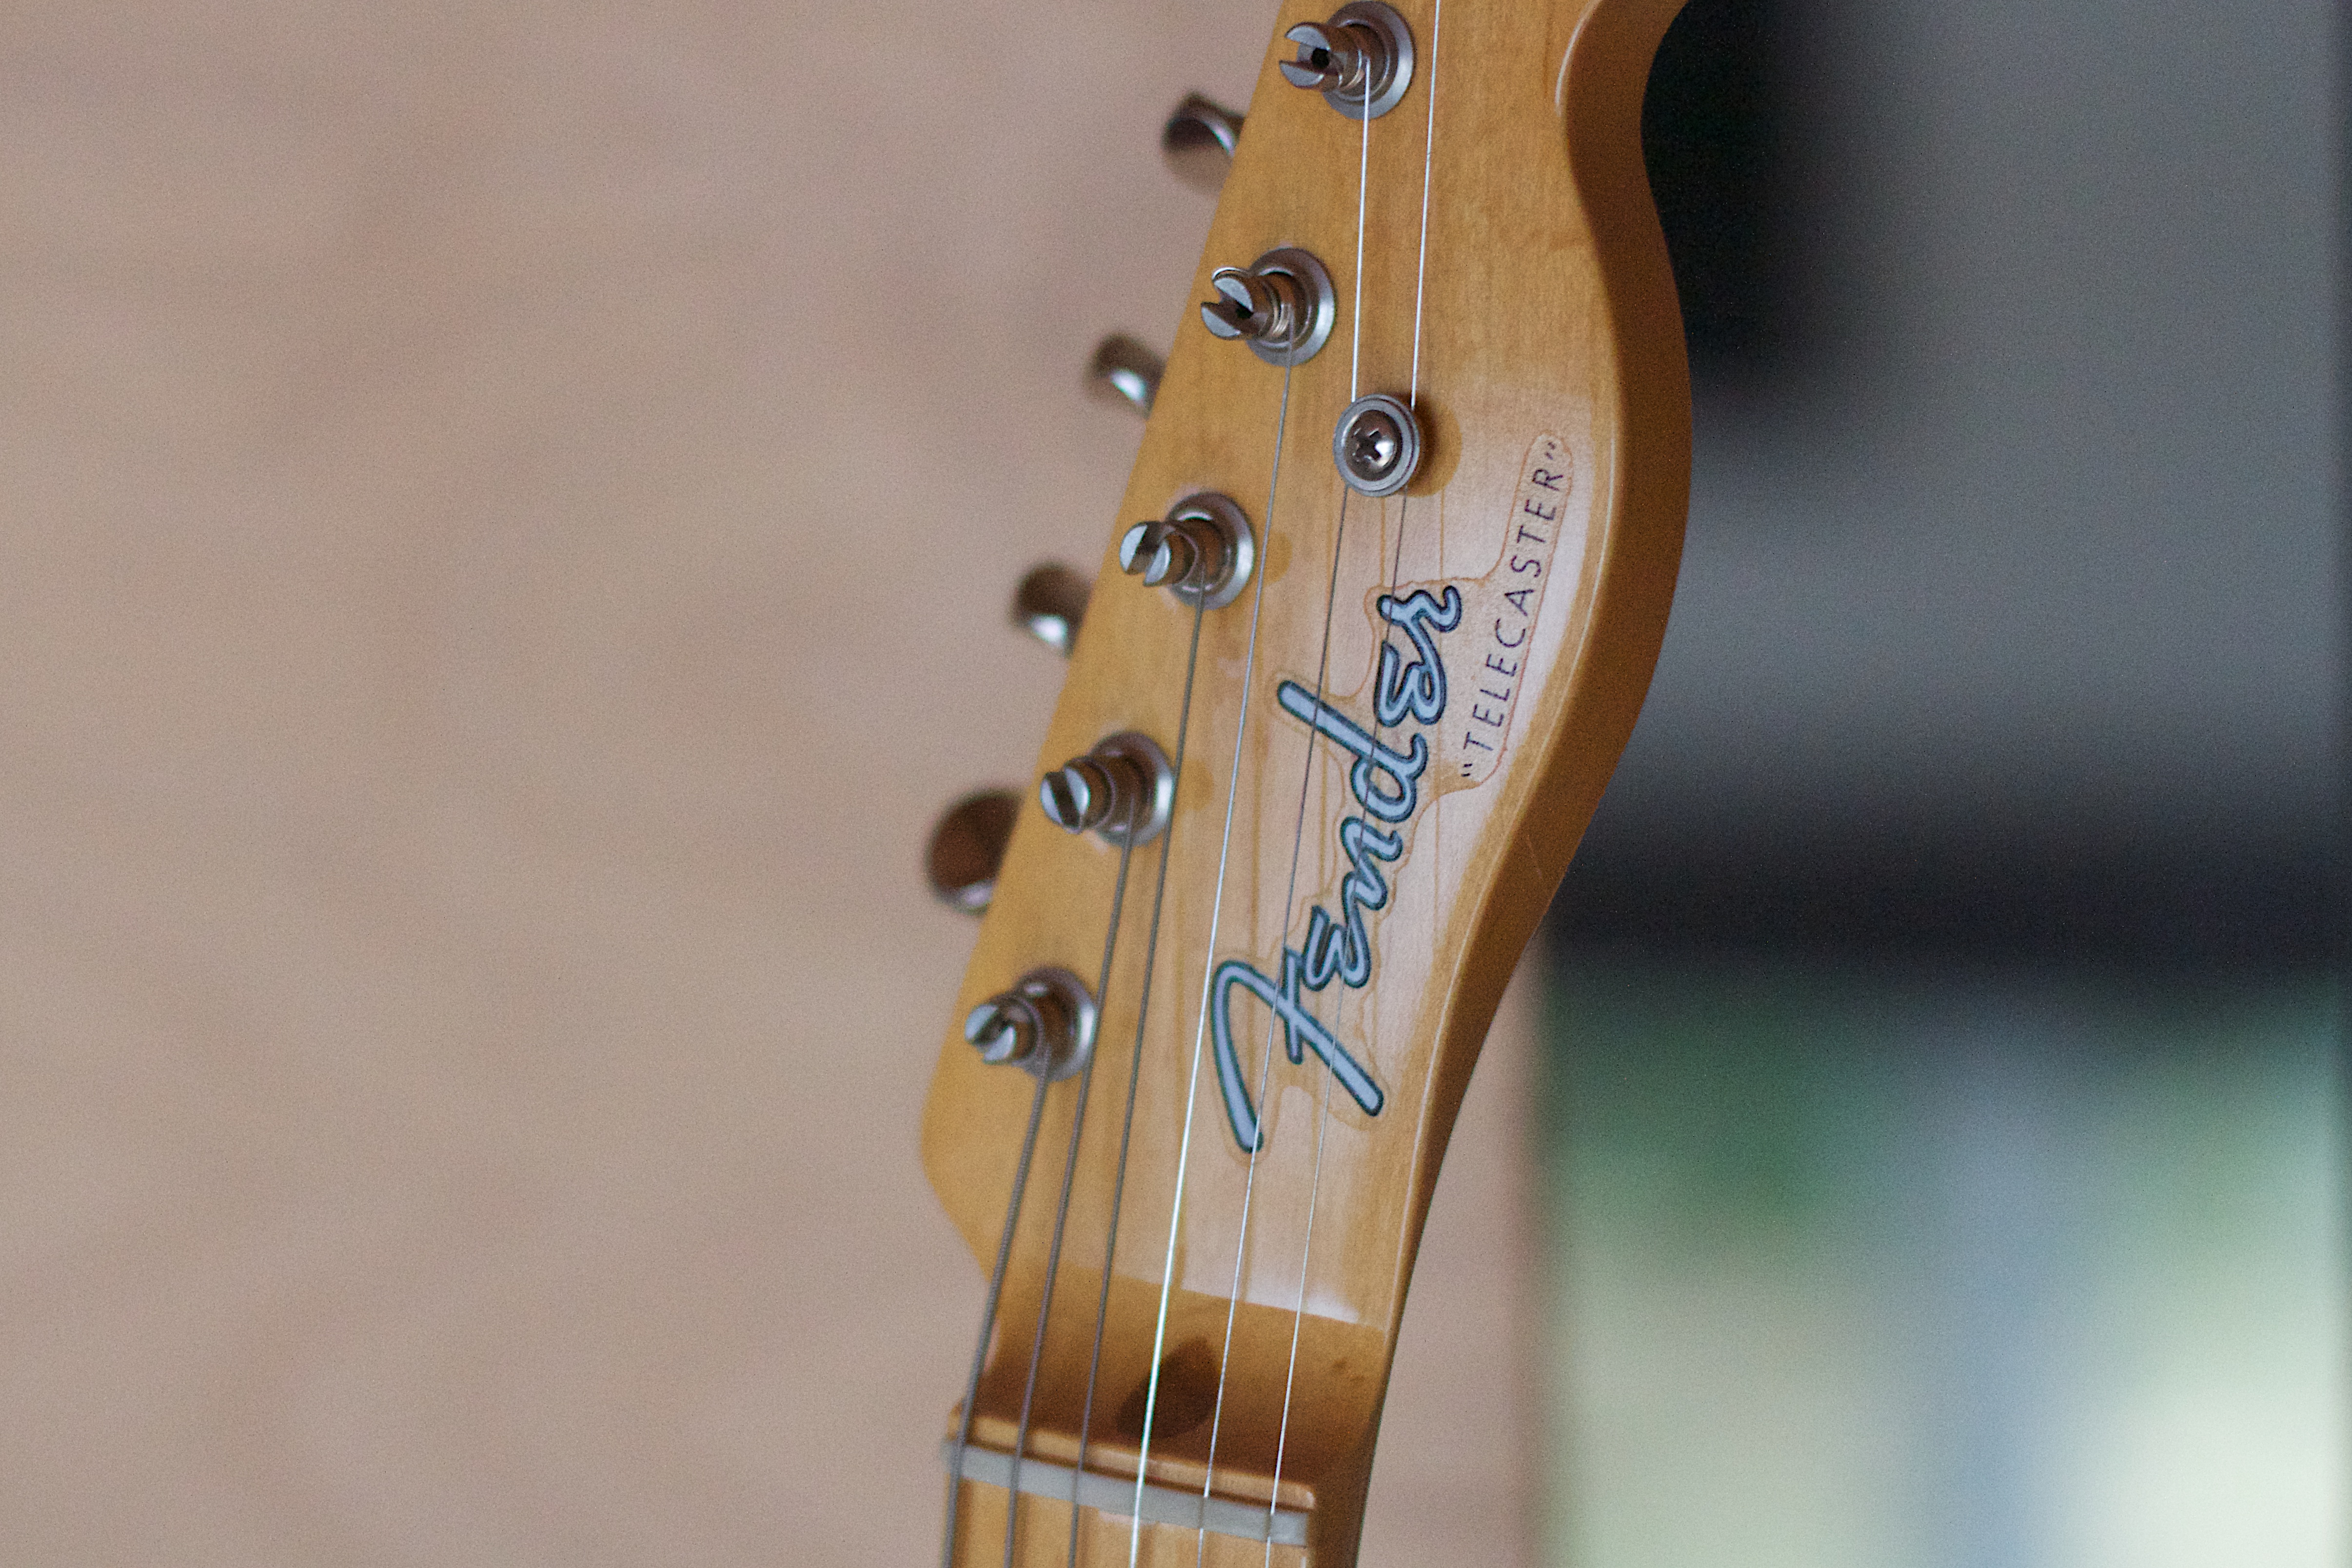
guitar, musical instrument, string instrument, plucked string instruments, bass guitar, acoustic guitar, close up, electric guitar, bowed string instrument